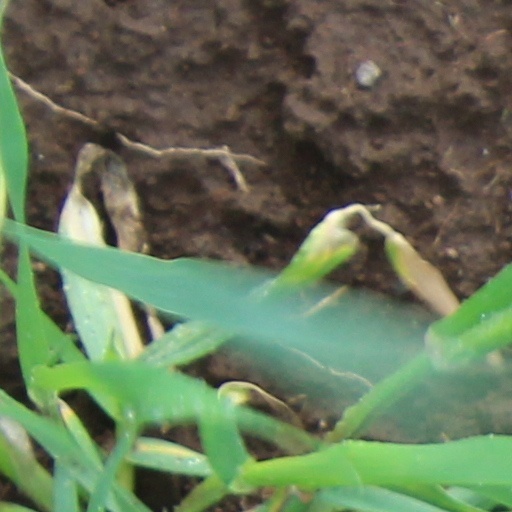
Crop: wheat